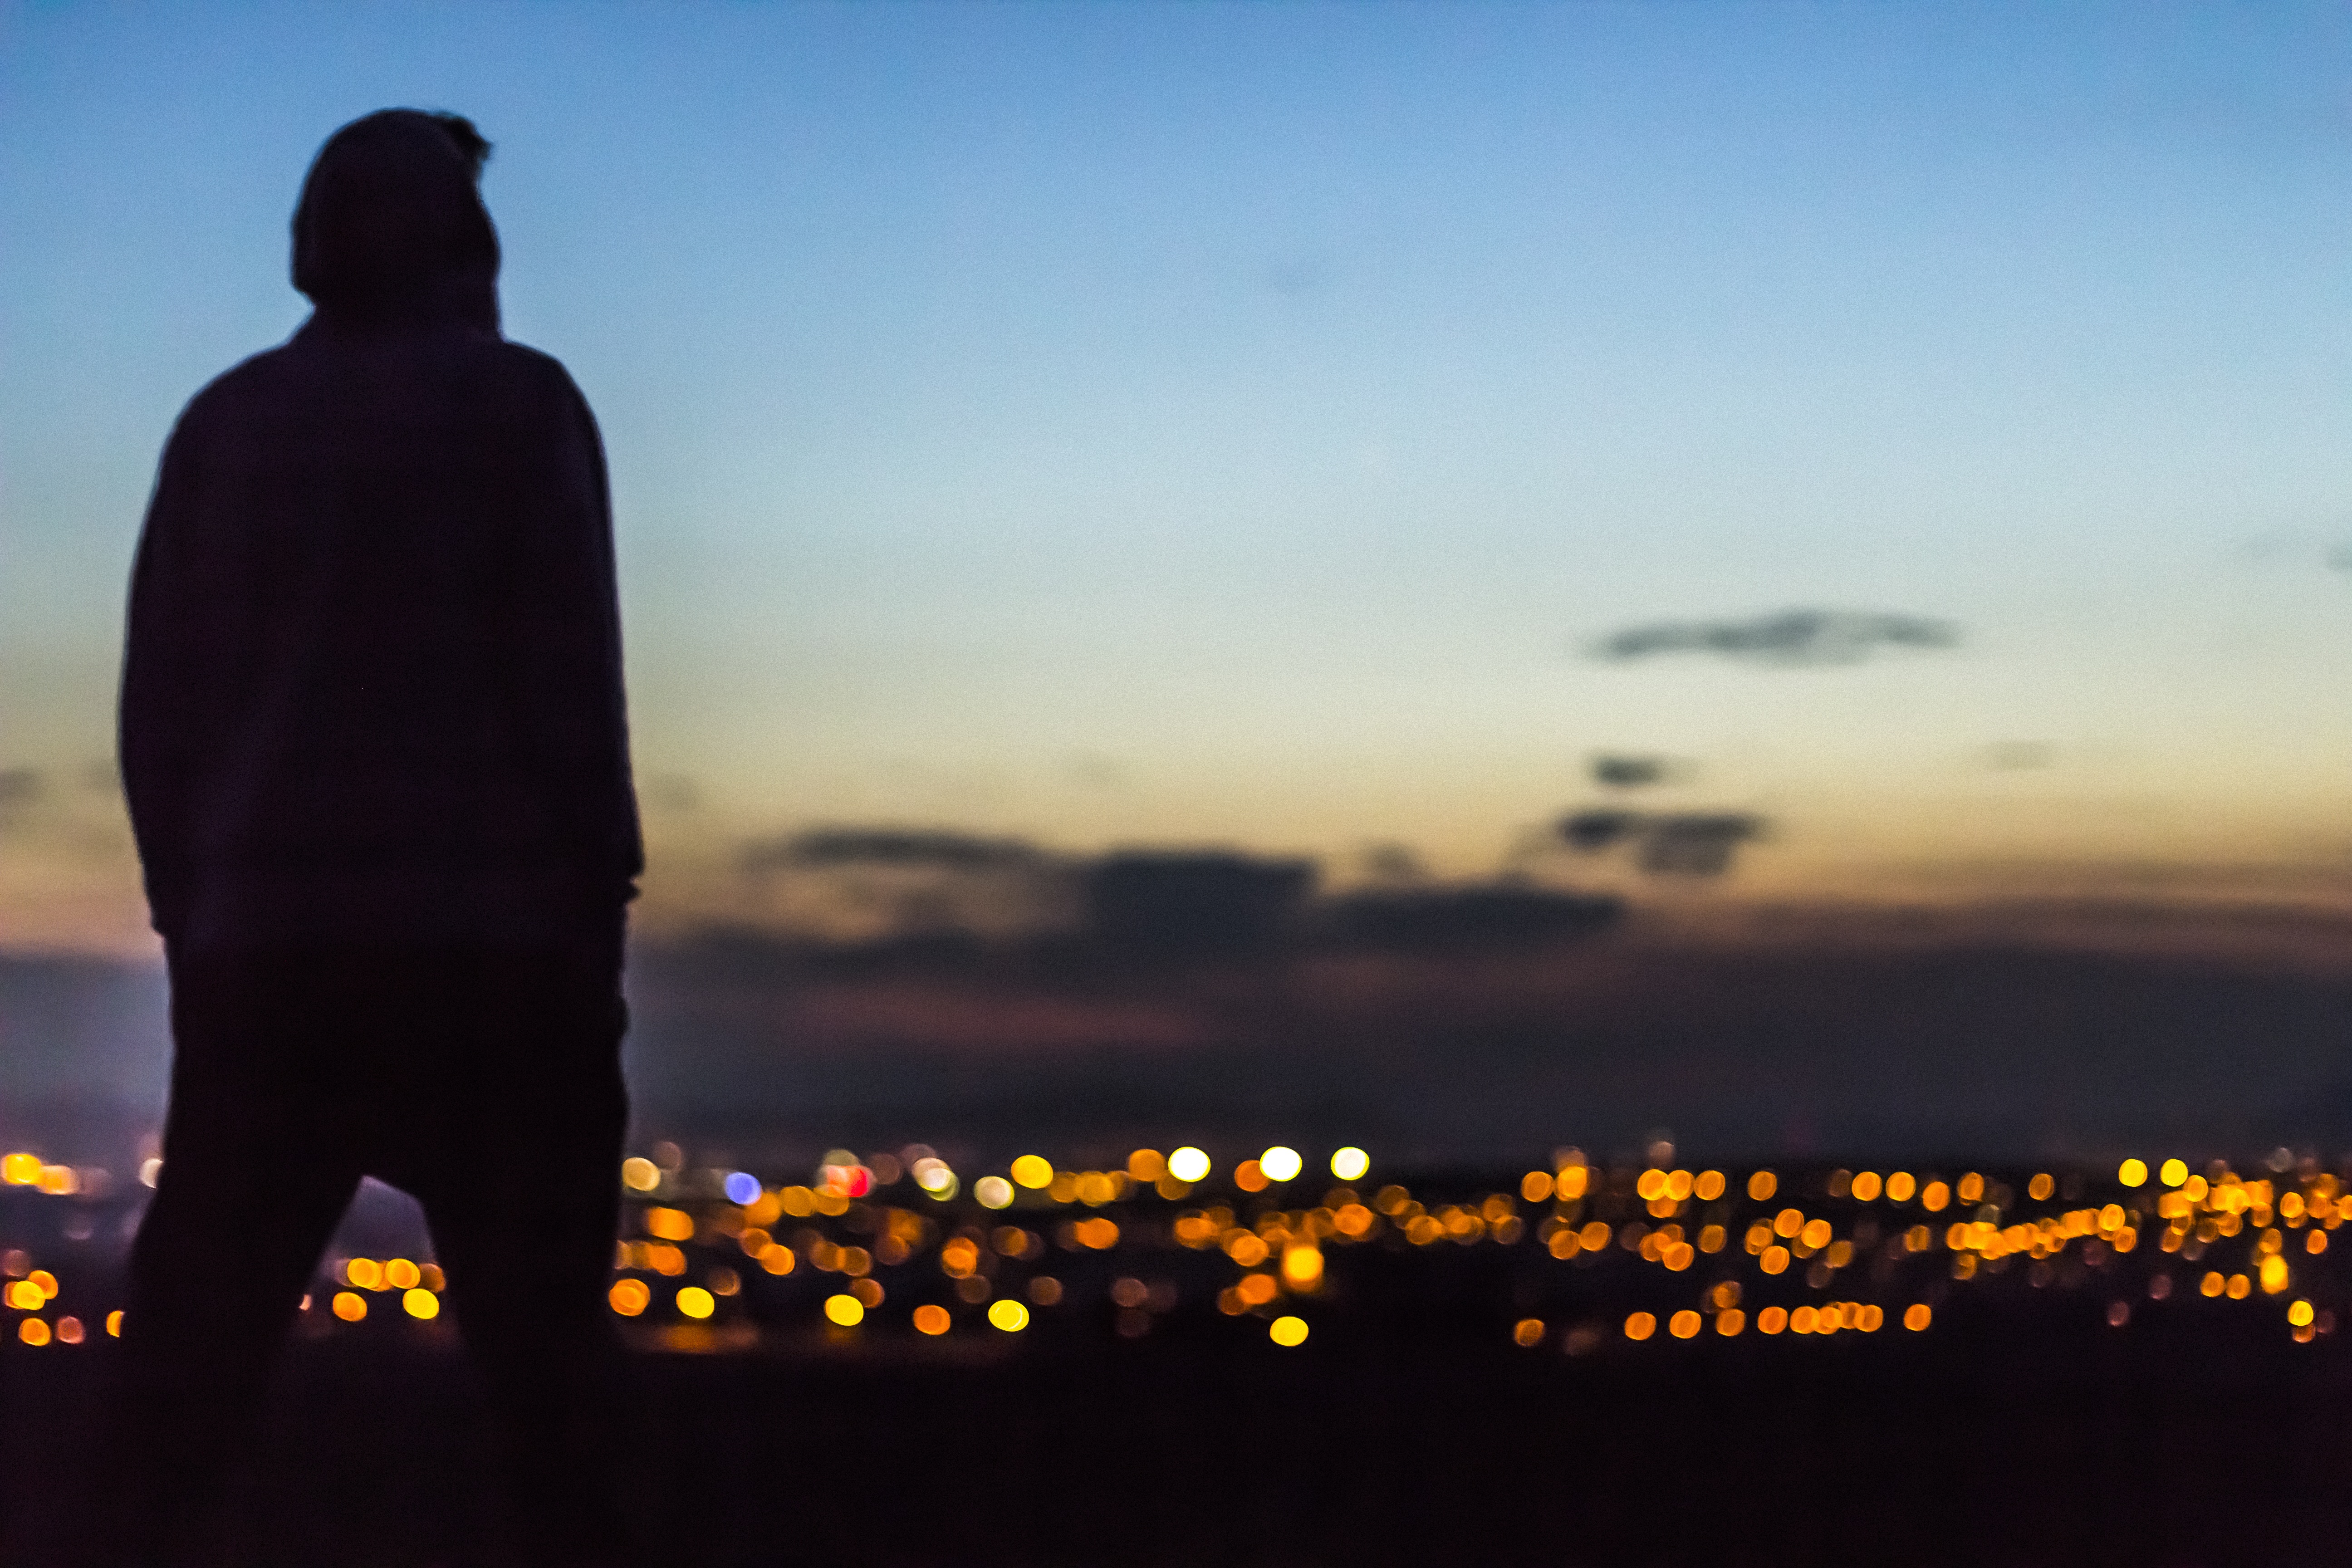
outdoor, horizon, silhouette, people, sky, sunset, night, sunlight, morning, dawn, city, urban, alone, dark, dusk, evening, black, lonely, gloomy, silhouette people, above the city, atmosphere of earth